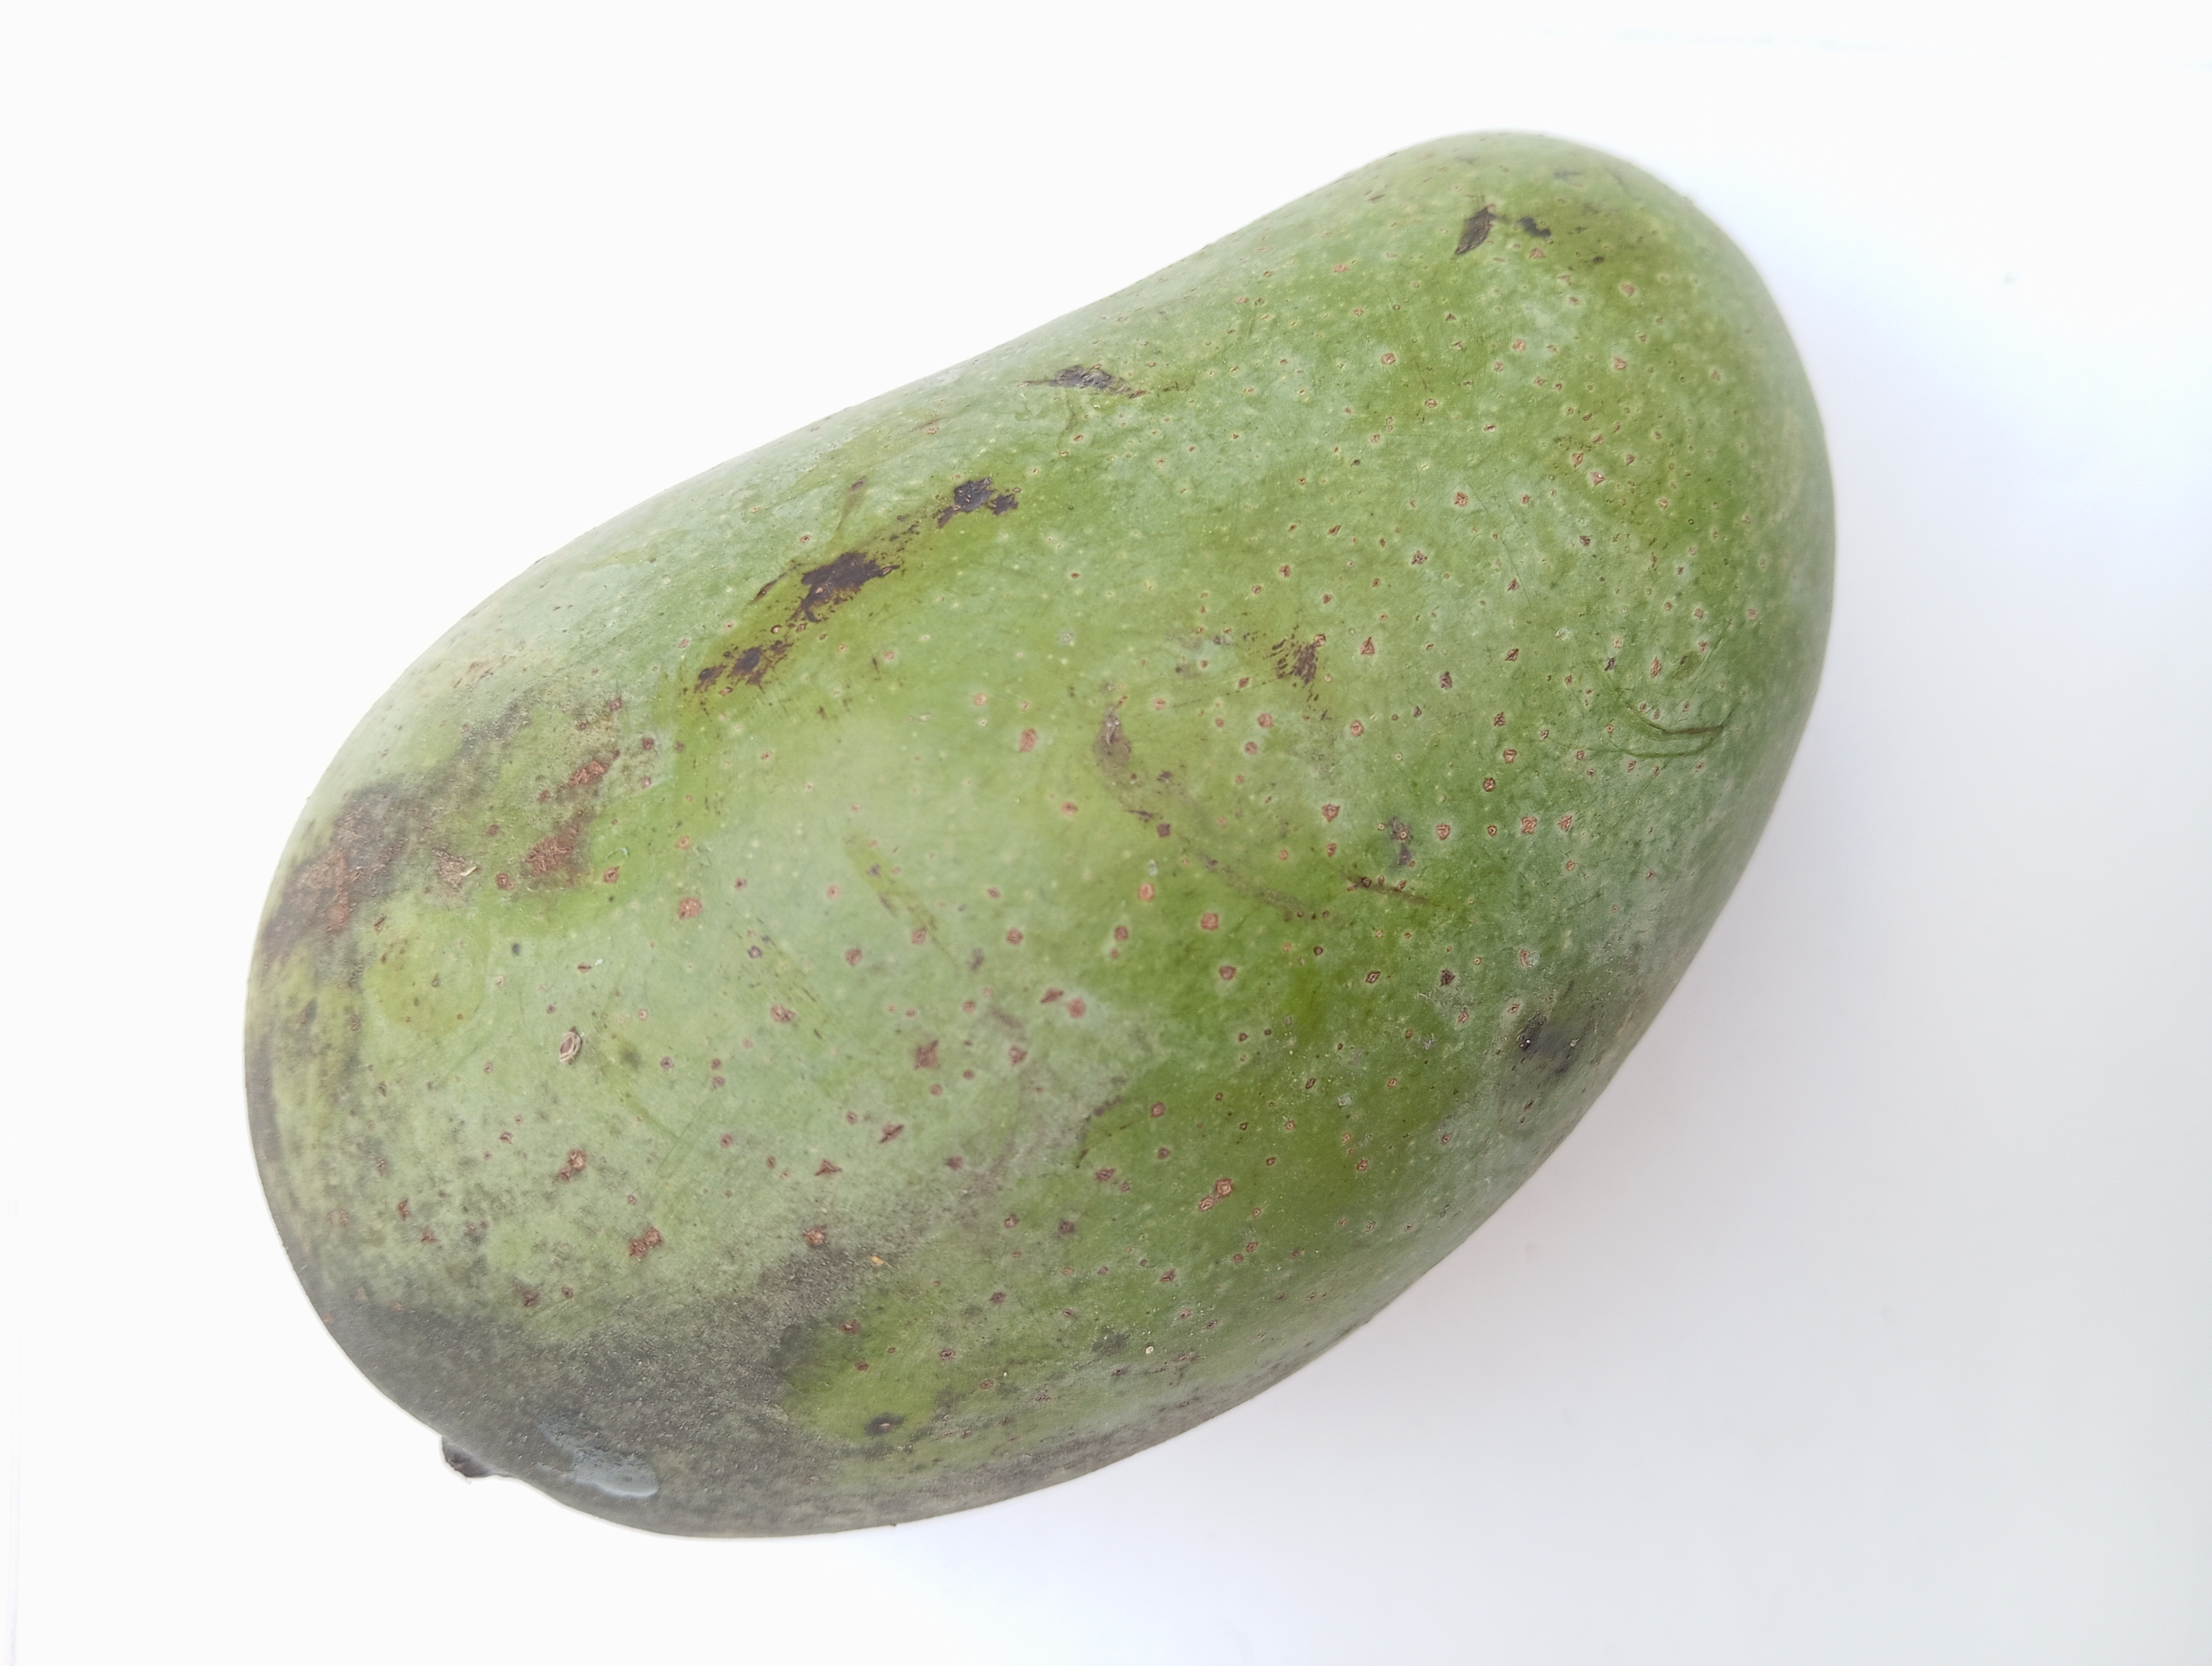
Mango variety: Amrapali